Keikyu 700 series

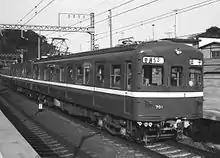
1st-batch set 701 in 1985 before retro-fitting with air-conditioning

A total of 84 vehicles (21 four-car sets) were built between 1967 and 1971, initially without air-conditioning. The entire fleet was refurbished between 1980 and 1988, including the retro-fitting of air-conditioning.